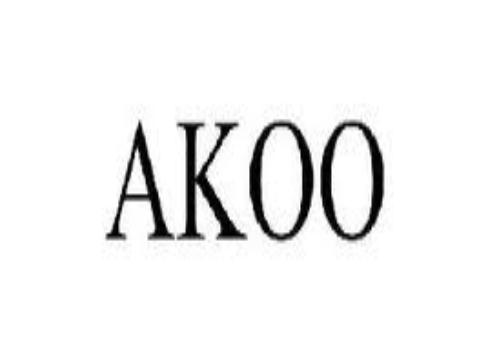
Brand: AKOO
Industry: Clothes